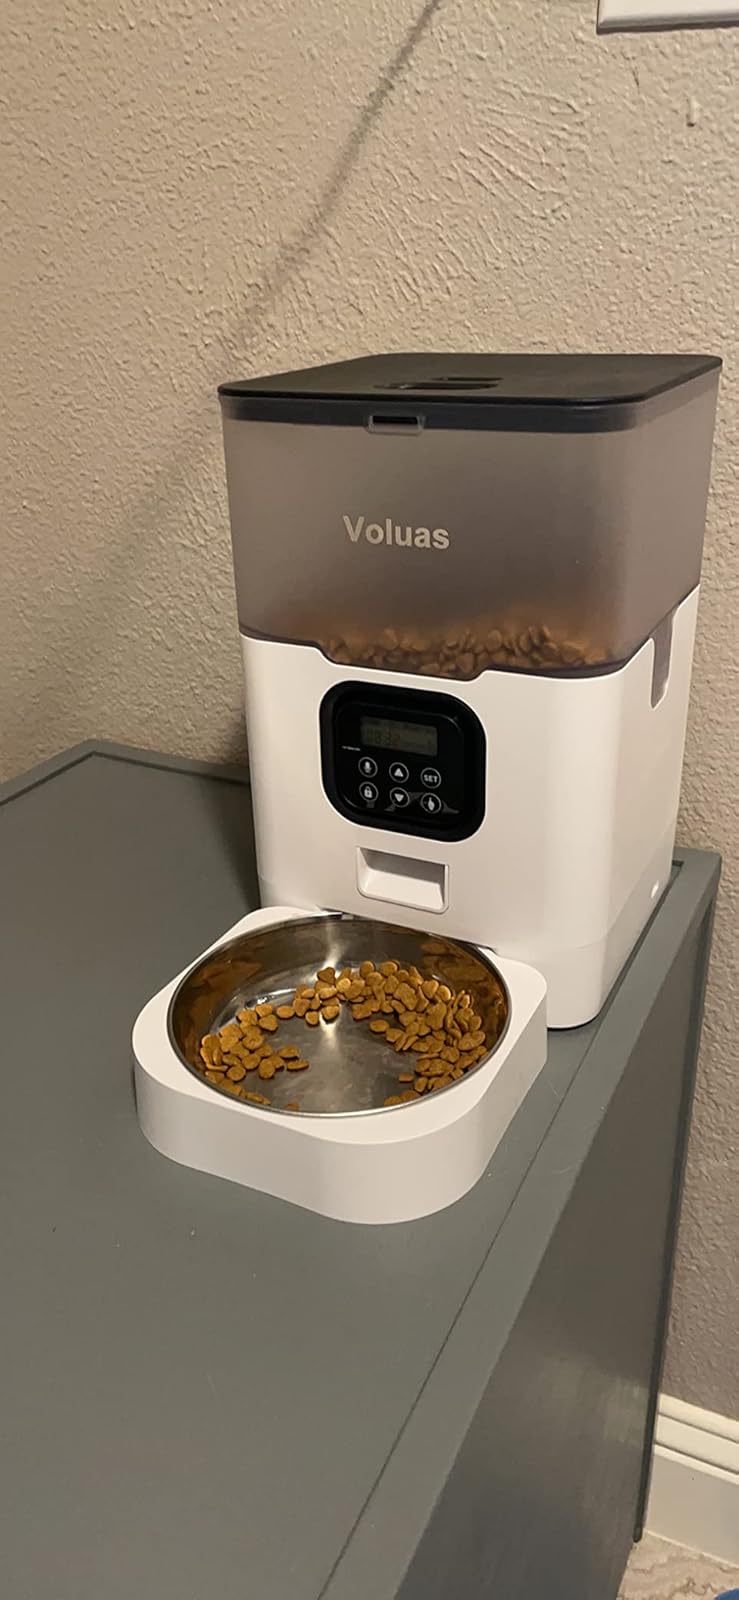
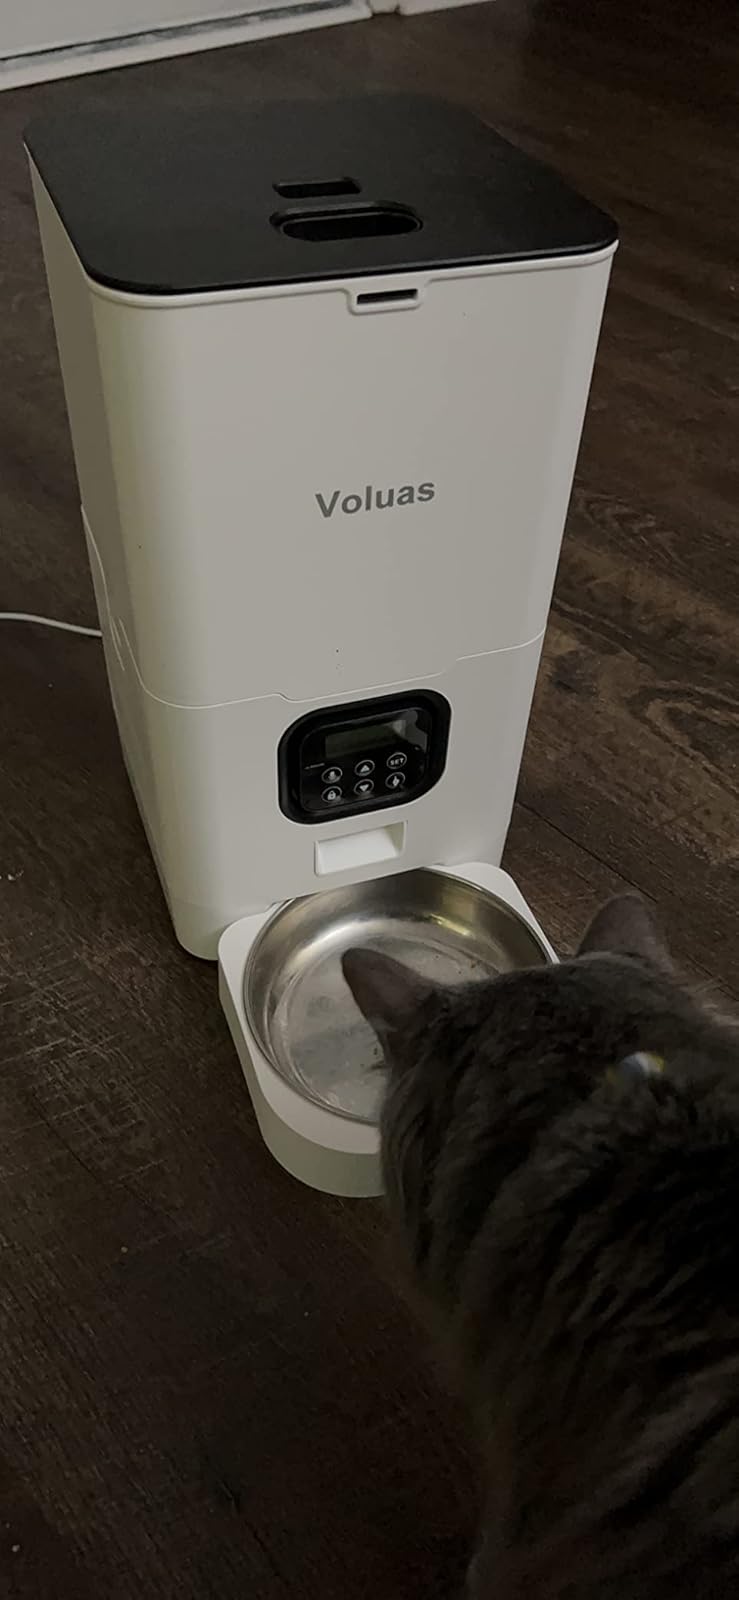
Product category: items_feeder
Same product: no